The Last Performance

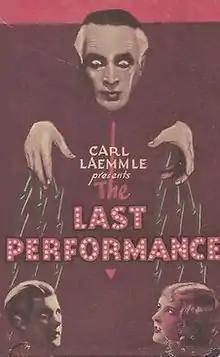
Original pressbook artwork

The Last Performance is a 1929 American sound part-talkie film directed by Paul Fejos and starring Conrad Veidt and Mary Philbin. In addition to sequences with audible dialogue or talking sequences, the film features a synchronized musical score and sound effects along with English intertitles. The soundtrack was recorded using the Western Electric sound-on-film system. The talking sequences were featured on the last reel.